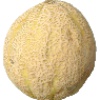
Label: cantaloupe